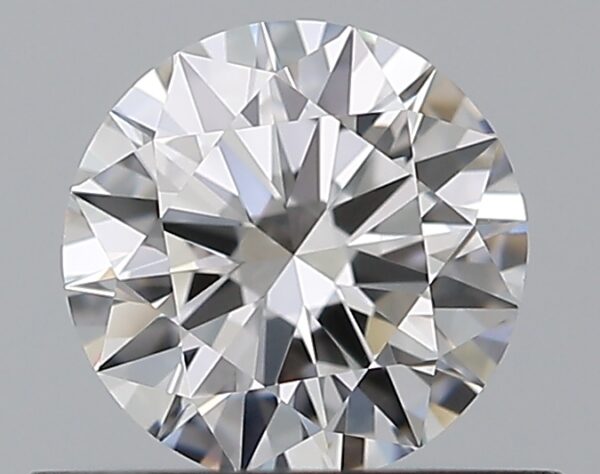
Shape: round
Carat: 0.5
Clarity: VS1
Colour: D
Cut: EX
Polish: EX
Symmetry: EX
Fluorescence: N
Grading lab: GIA
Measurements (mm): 5.11 x 5.14 x 3.09